Thomas Joseph Shahan

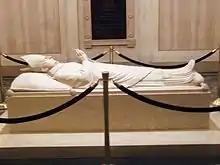
Tomb of Bishop Shahan, Basilica of the National Shrine of the Immaculate Conception, Washington, D.C. (2013)

On July 24, 1914, Pius X appointed Shahan as an auxiliary bishop of Baltimore and titular bishop of Germanicopolis. He was consecrated on November 15, 1914, at the Shrine of the Assumption of the Blessed Virgin Mary in Baltimore. Cardinal James Gibbons was principal consecrator.